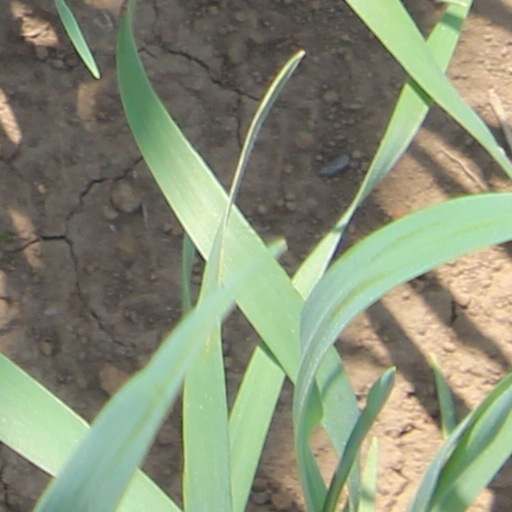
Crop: wheat